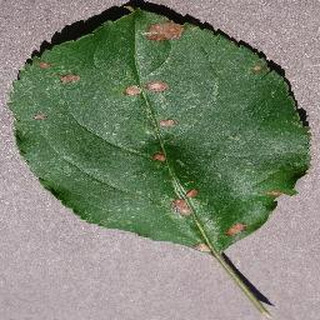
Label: apple_black_rot